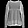
Label: Pullover